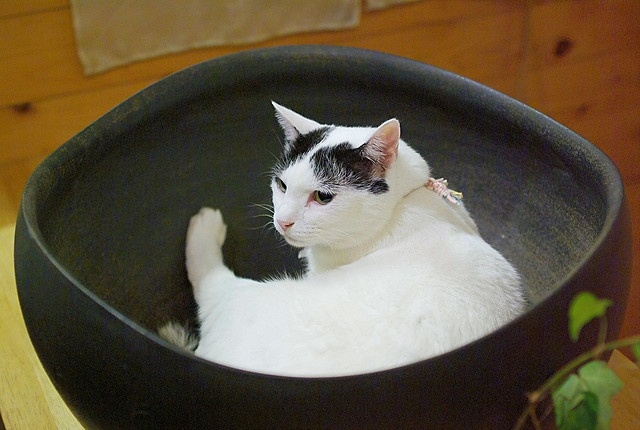
A cat curled up inside a large pottery bowl
A white cat sitting in a bowl outside.
a black and white cat is lying in a black bowl
The cat is lying in a large round bowl.
A black and white cat sitting inside a black bowl